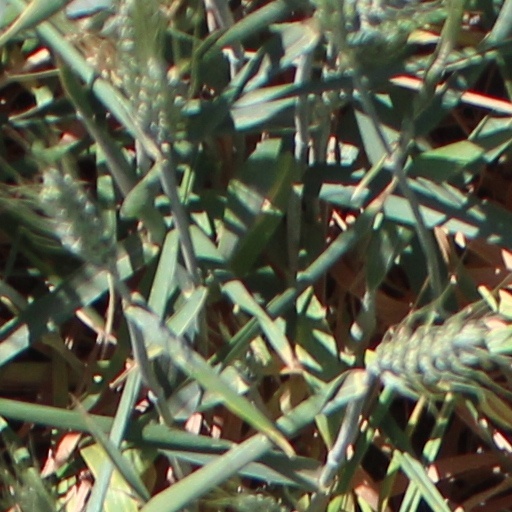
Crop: wheat